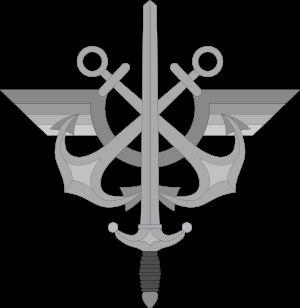
En France, un organisme interarmées est une entité relevant organiquement du chef d'état-major des armées ou de l'un de ses sous-chefs, et dont les missions s'exercent au profit de plusieurs composantes des Forces armées. Le personnel qui le compose est issu d'au moins deux armées, de la Gendarmerie nationale, de directions ou de services de soutien. Il peut prendre la forme d'un commandement, d'un service de soutien ou d'un organisme. Il ne doit pas être confondu avec un organisme à vocation interarmées, qui relève organiquement d'une seule armée mais dont les missions s'exercent au profit de plusieurs composantes des Forces armées.